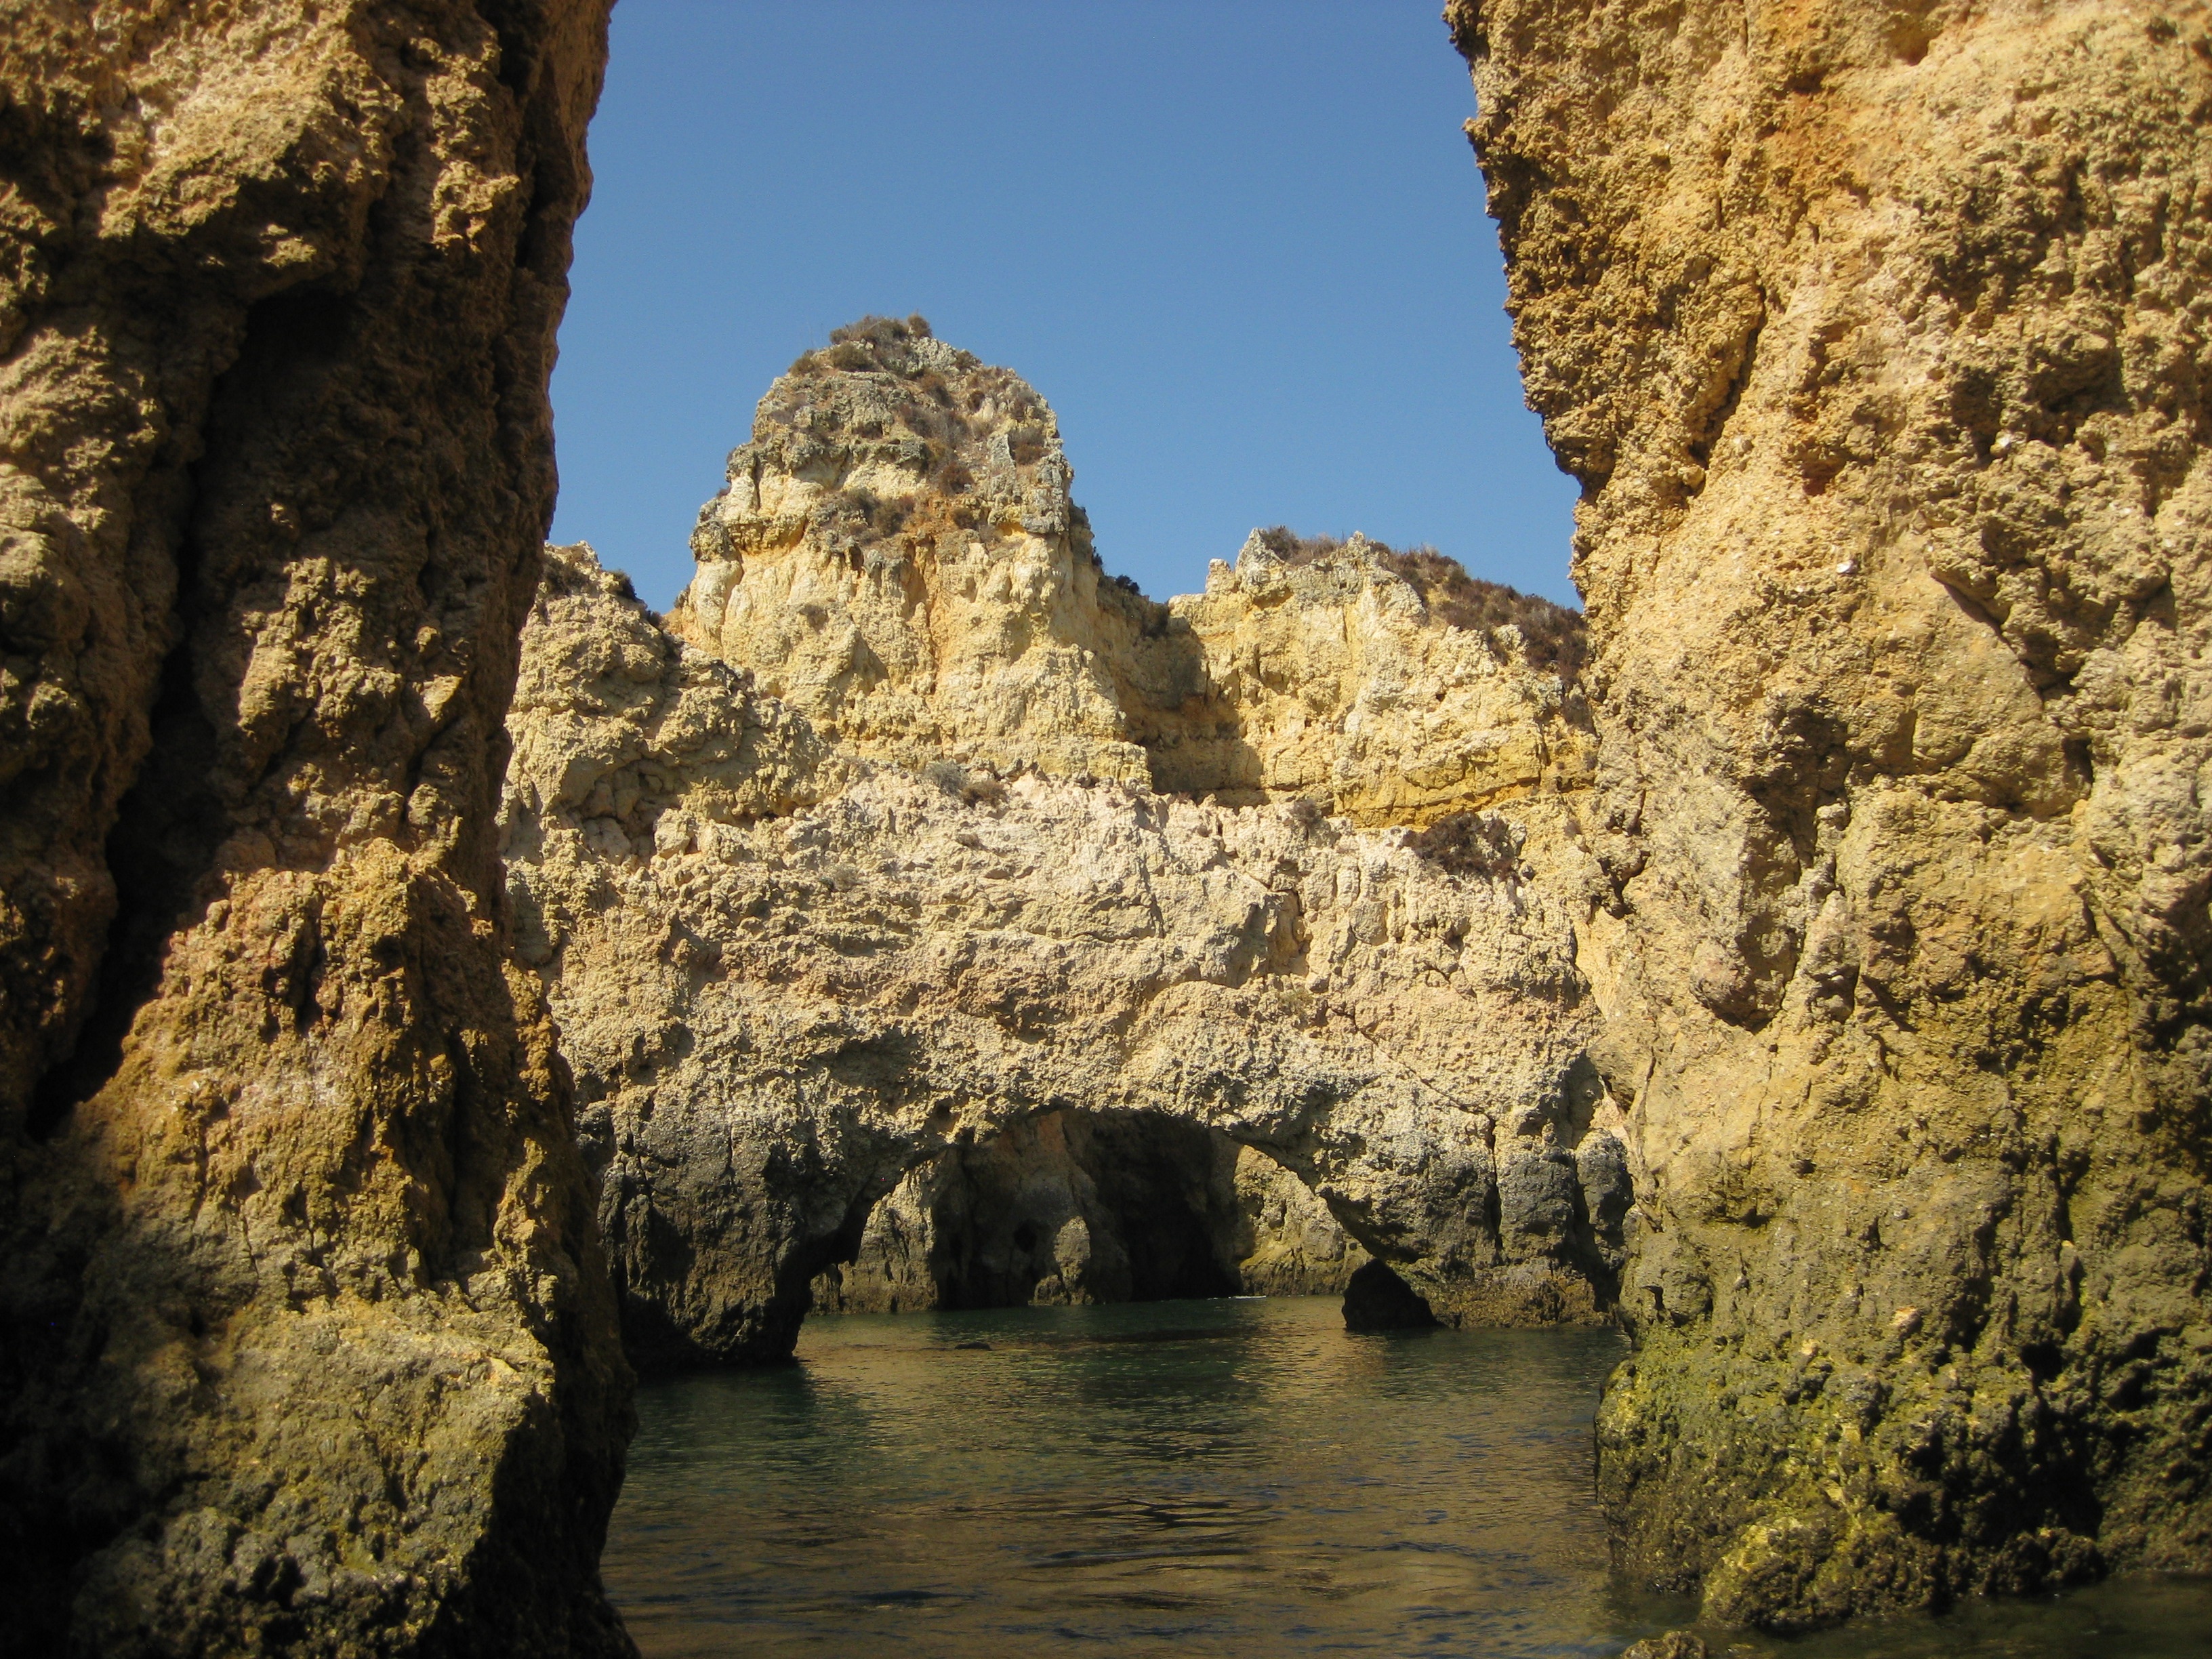
sea, water, rock, river, valley, formation, cliff, arch, canyon, terrain, geology, portugal, algarve, wadi, landform, natural arch, lagos, geographical feature